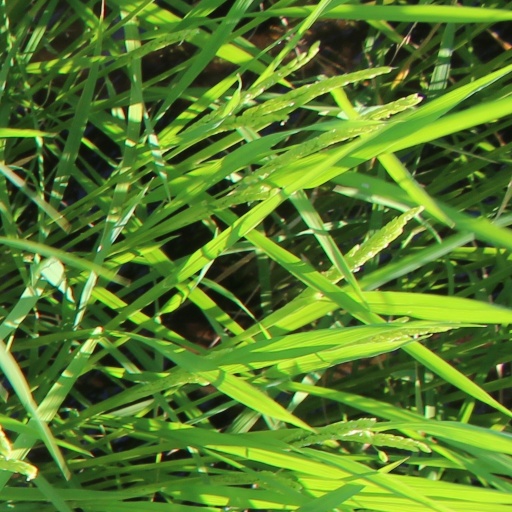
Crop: rice